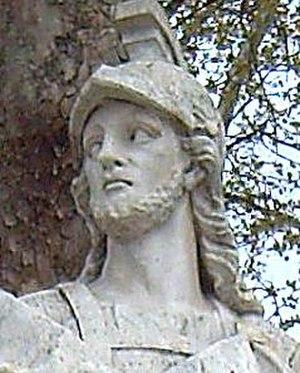
Cet article dresse la liste chronologique des souverains du royaume de Navarre.